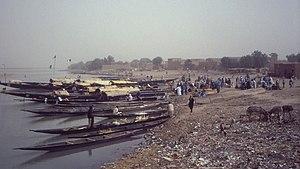
Pirogues sur les rives du Niger à Gao, Mali (1990)